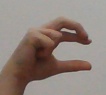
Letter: thal